Cosas de amigos (film)

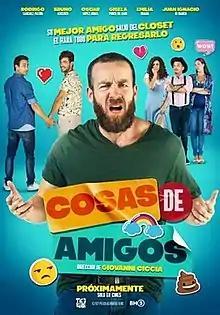
Theatrical release poster

Cosas de amigos is a 2022 Peruvian comedy film directed by Giovanni Ciccia and written by Guillermo Amoedo. It stars Rodrigo Sánchez Patiño, Bruno Ascenzo, Óscar López Arias, Gisela Ponce de León, Emilia Drago and Miguel Dávalos. It premiered on July 21, 2022. The film is a remake of the Mexican film "Do It Like an Hombre".